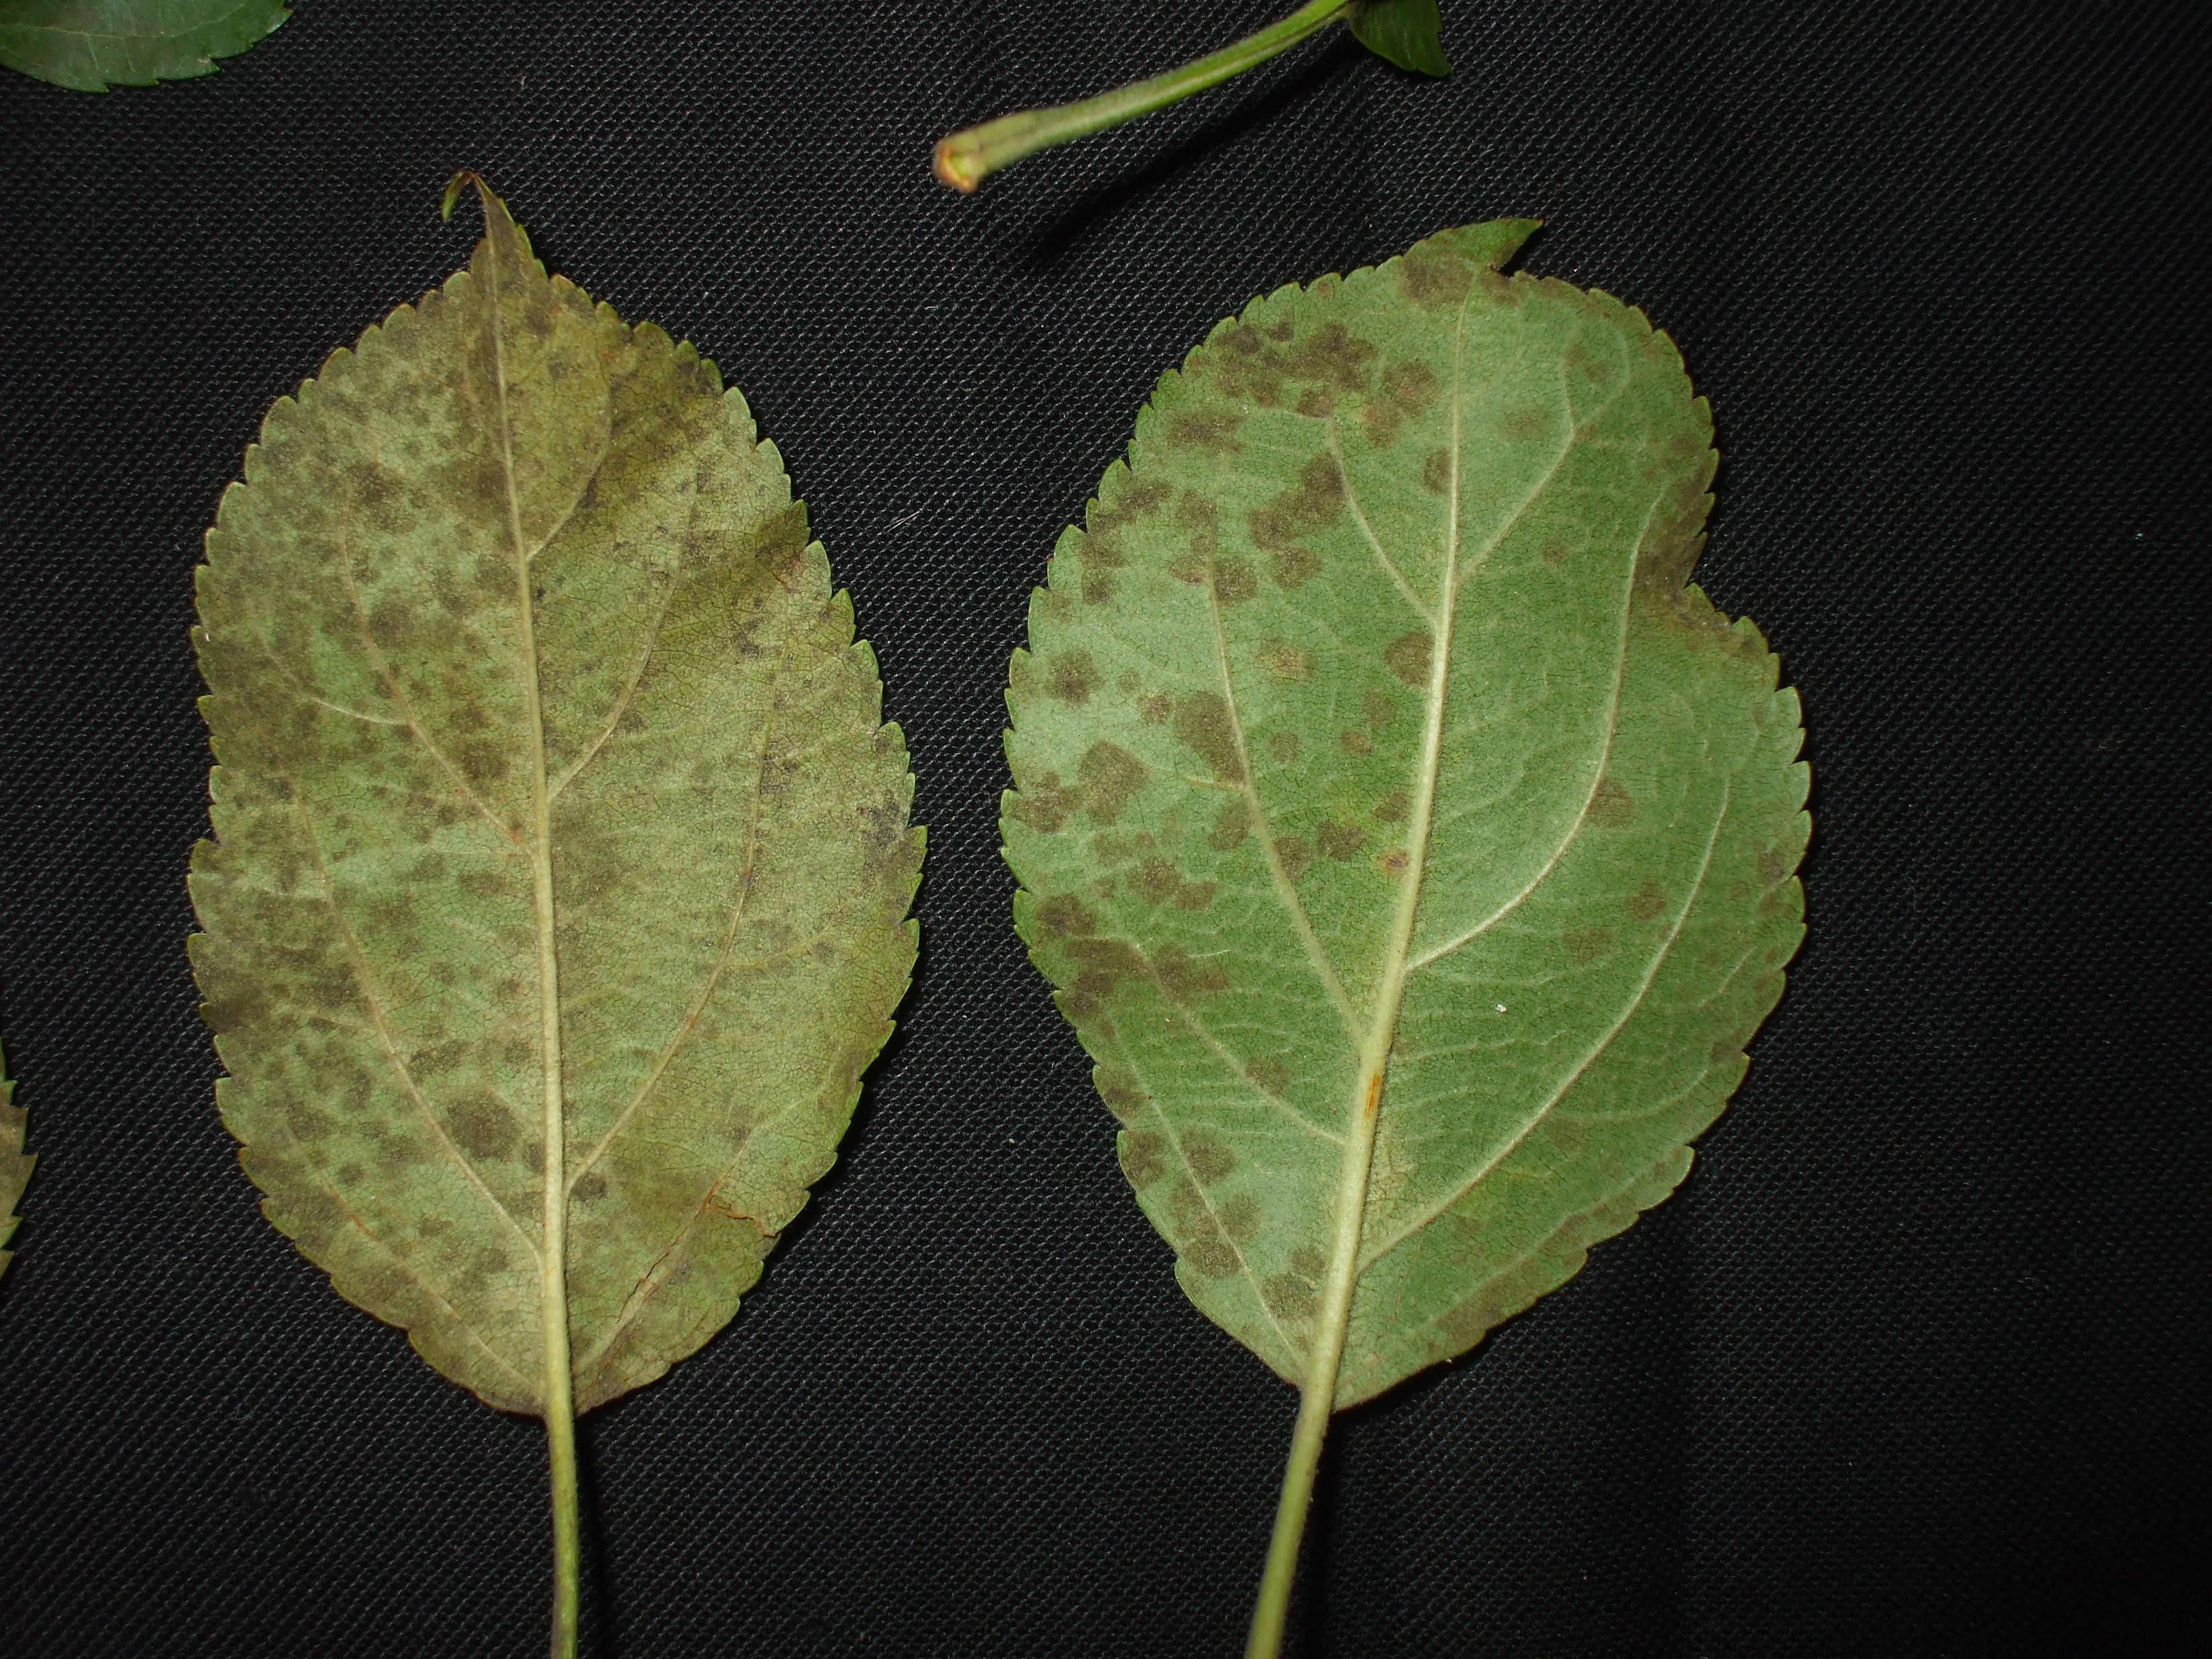
Labels: Apple Scab Leaf, Apple Scab Leaf